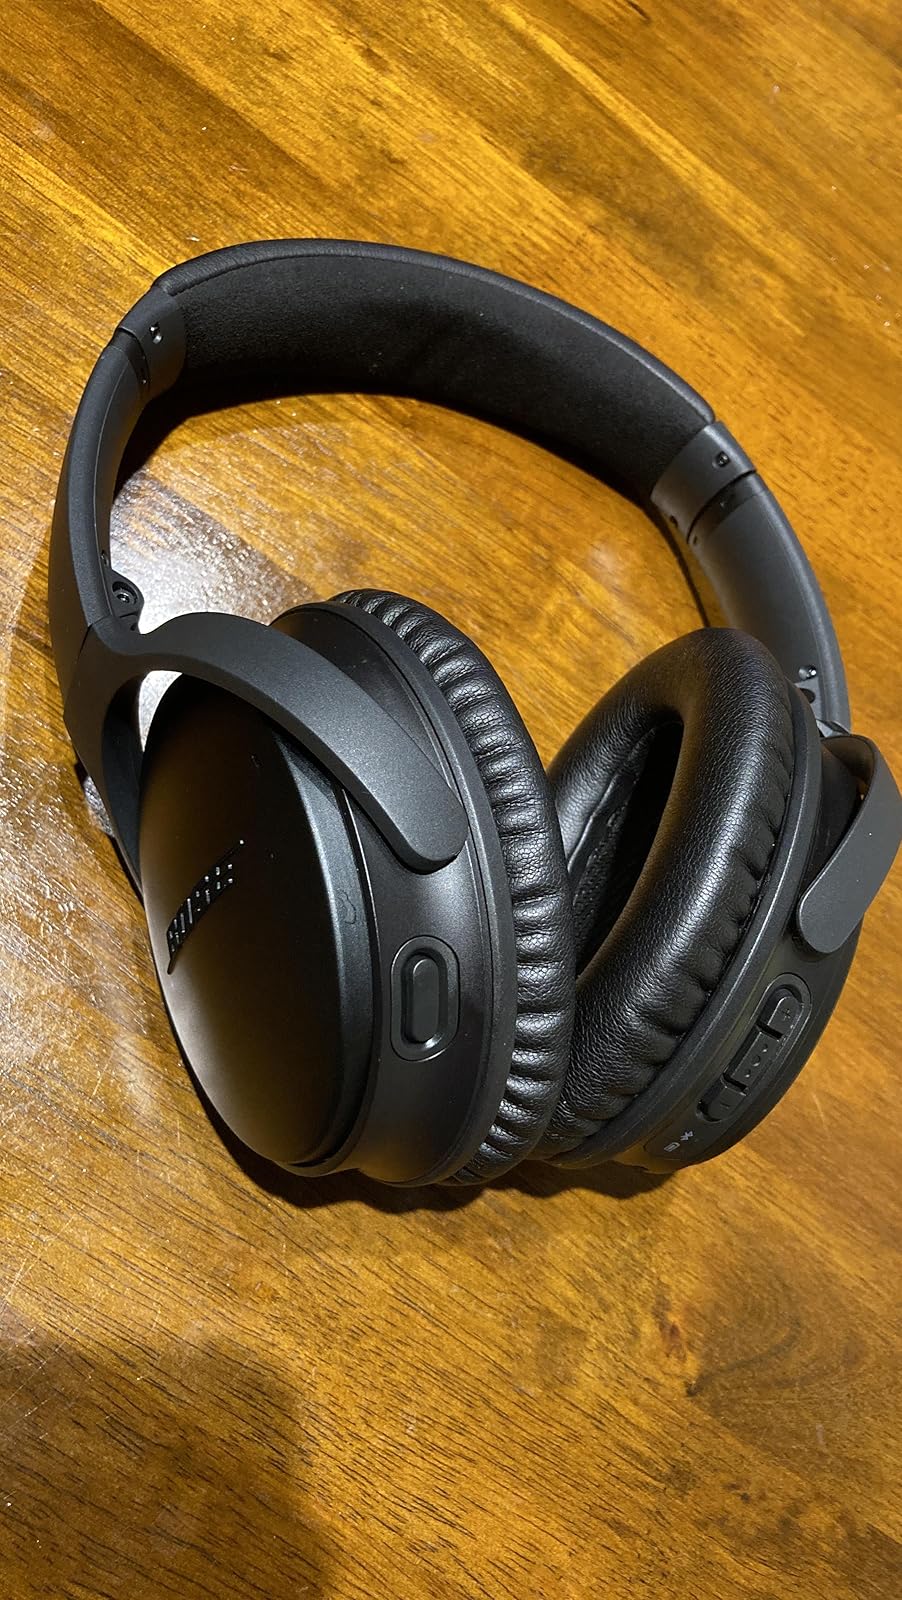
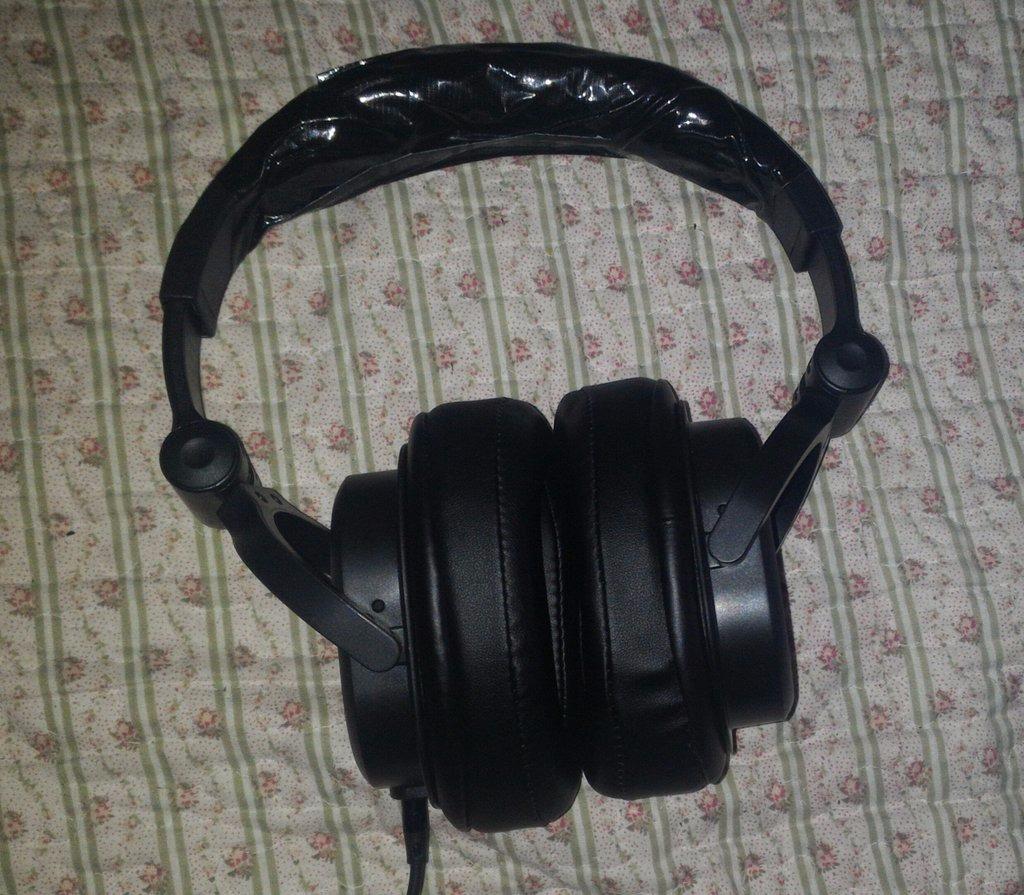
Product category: headphones
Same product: no